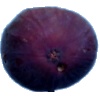
Label: fig